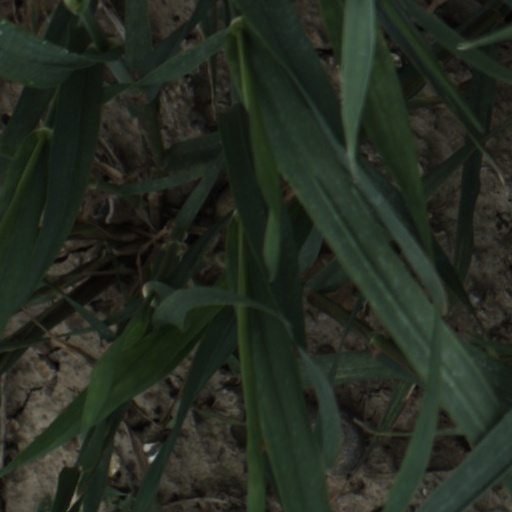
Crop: wheat